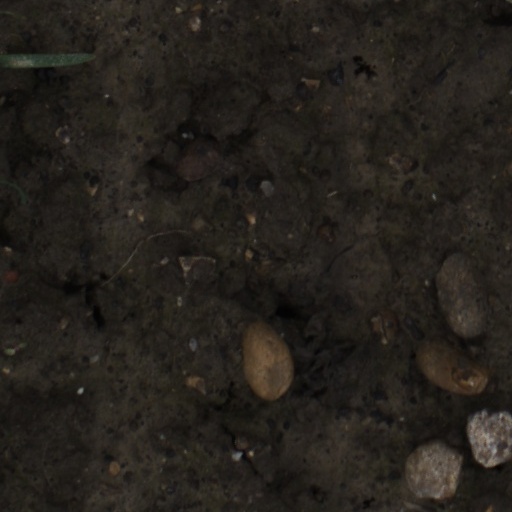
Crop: wheat